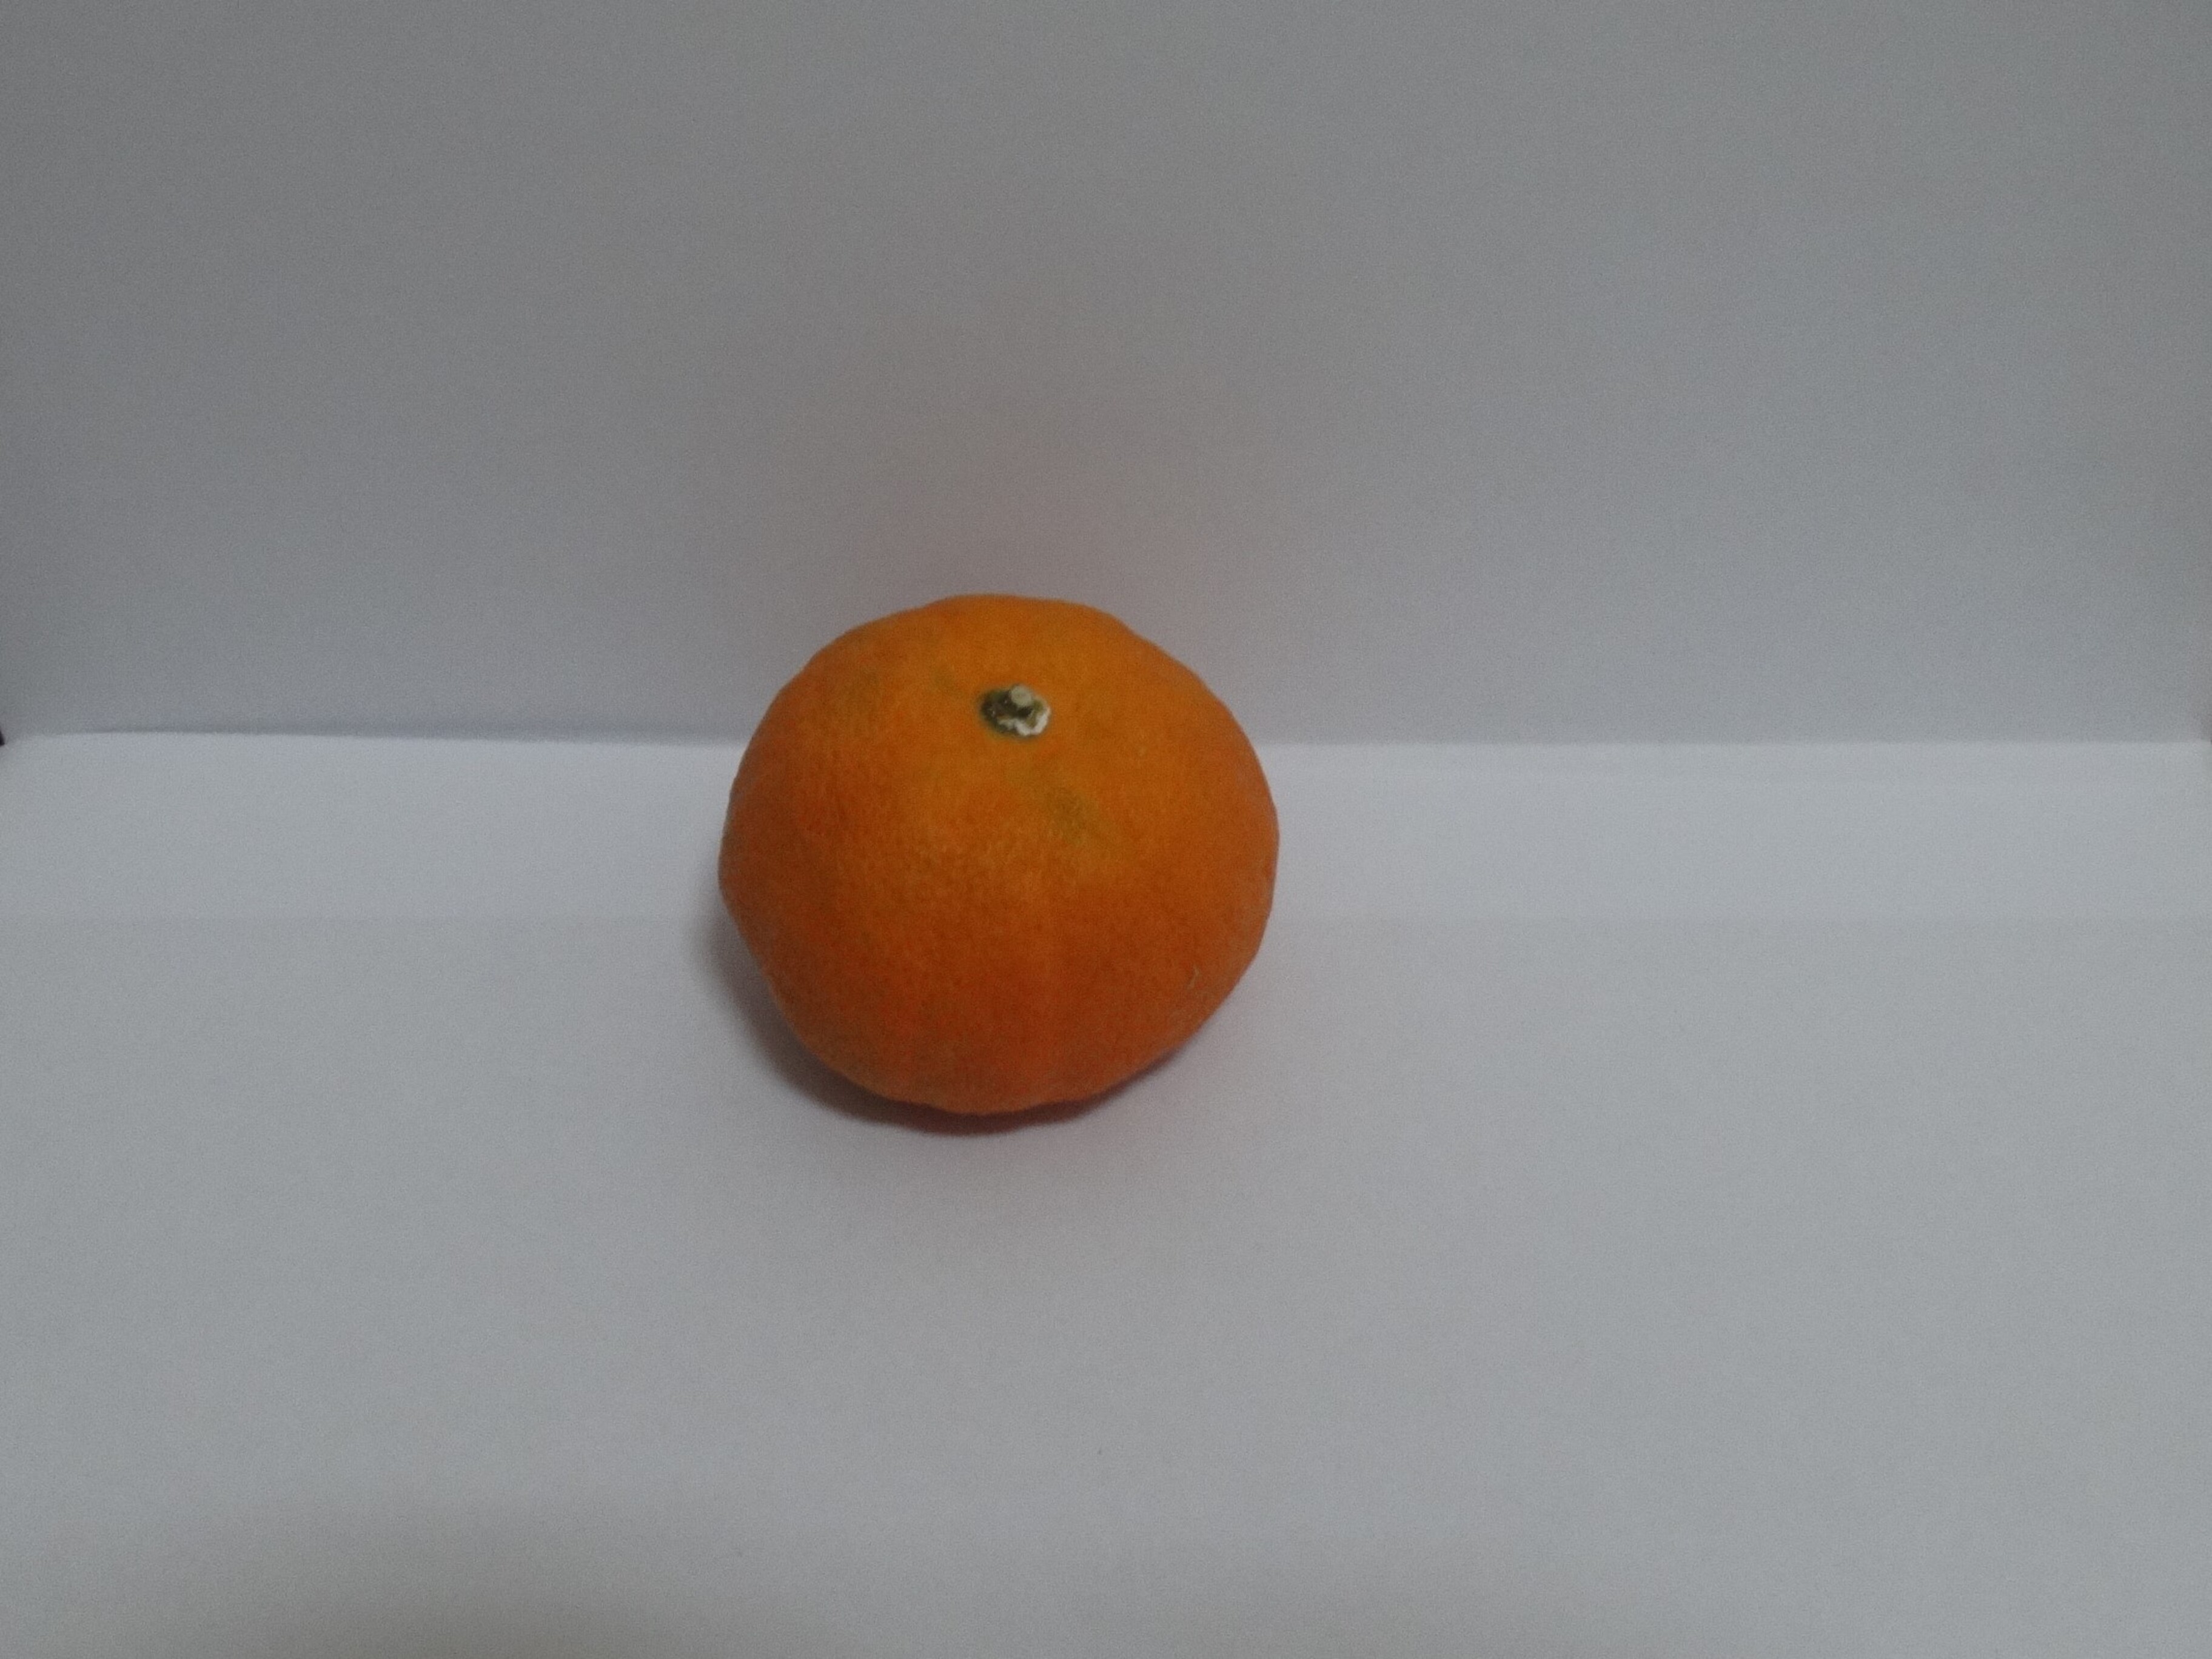
Citrus fruit variety: murcott